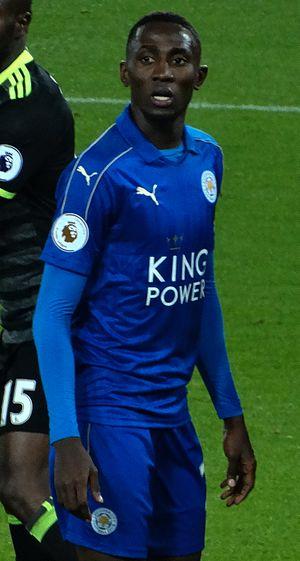
Wilfred Ndidi, né le 16 décembre 1996 à Lagos au Nigeria, est un footballeur international nigérian qui évolue au poste de milieu de terrain à Leicester City.